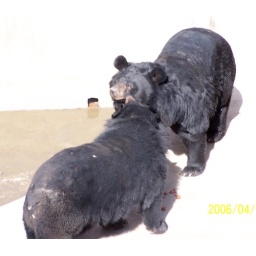
black bear near water